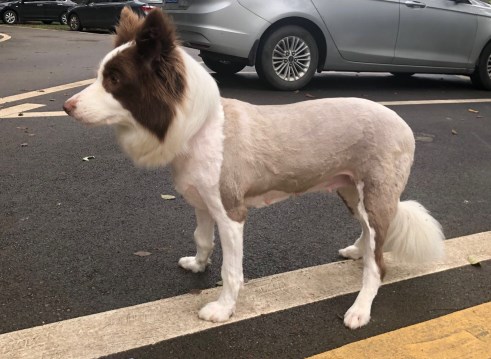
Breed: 2594-n000109-Border_collie